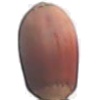
Label: Hazelnut 1